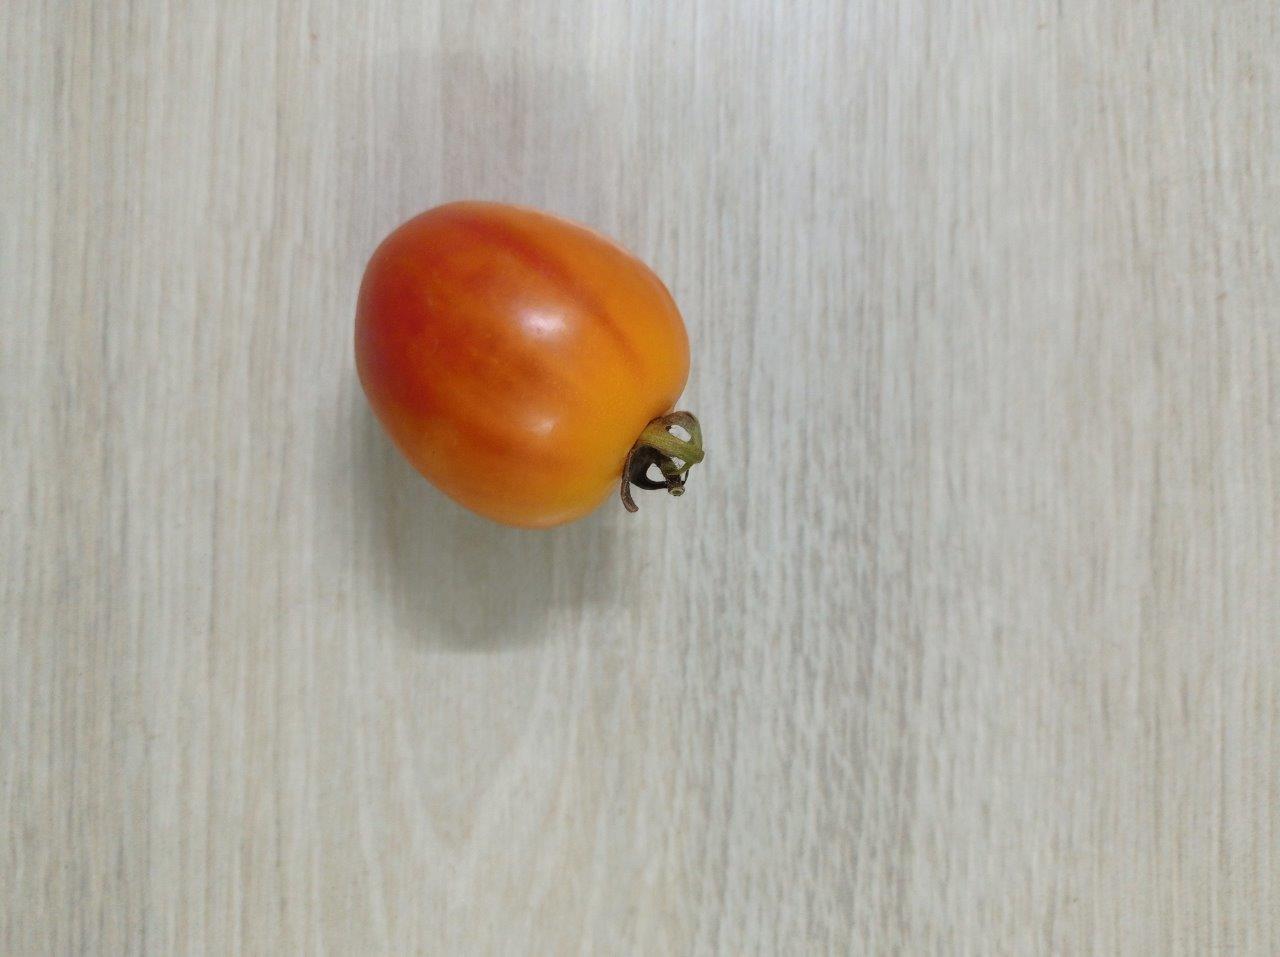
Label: Fresh